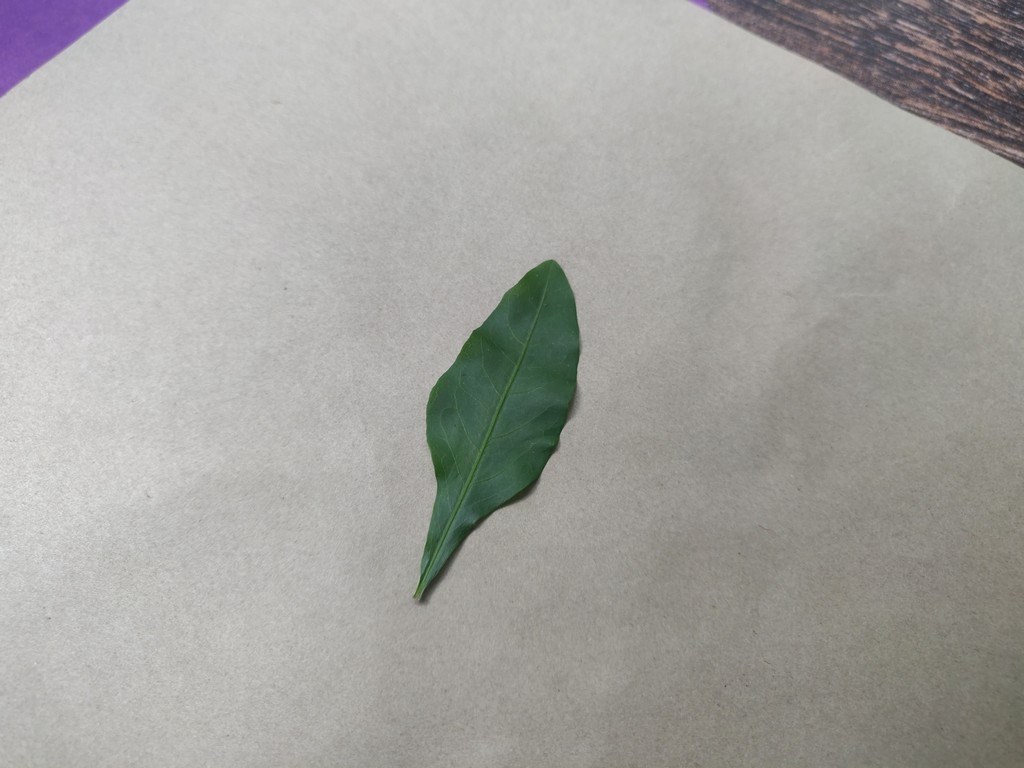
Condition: Healthy
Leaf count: single
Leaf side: front